Tommy Paul (boxer)

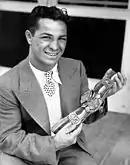
Tommy Paul

Tommy Paul (4 March 1909 – 28 April 1991) was a world featherweight boxing champion from Buffalo, New York. He won the world featherweight championship in May 1932, defeating Johnny Pena in a boxing tournament in Detroit. He was inducted into the first class of Buffalo’s Ring No. 44 Boxing Hall of Fame and in 2003 to the Greater Buffalo Sports Hall of Fame. He retired from the ring in 1935.